Palazzo di Spagna

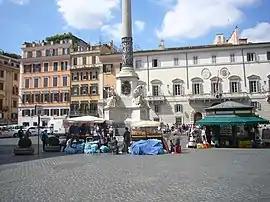
View from the piazza

Between 1685 and 1693, Francesco Borromini designed palace extensions and modifications affecting the façade, the interior, the entrance gallery, the main hall ceiling, the courtyard, and the large square staircase. The architect Antonio Del Grande (1625–1671) continued with the works.